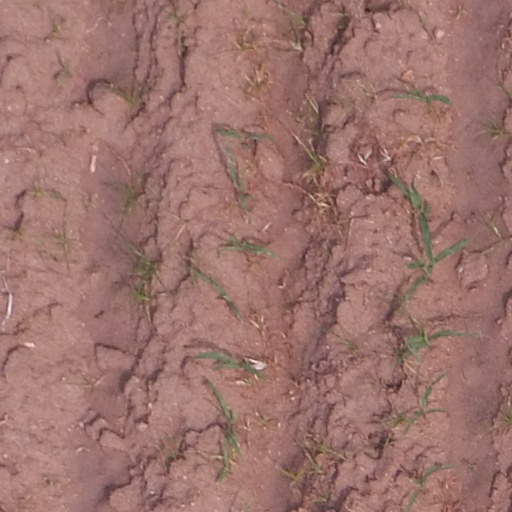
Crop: maize; corn